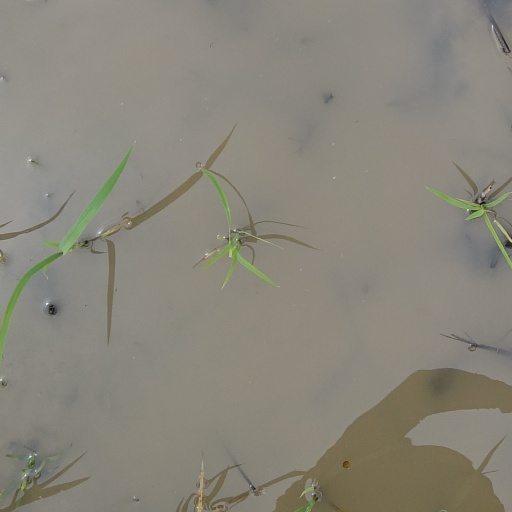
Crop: rice